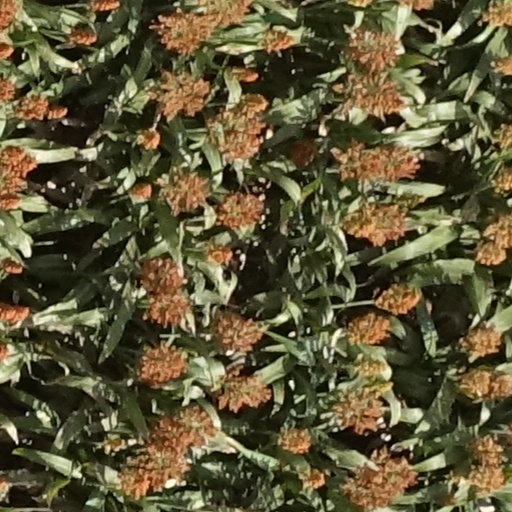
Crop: sorghum